Stanisław Kopański

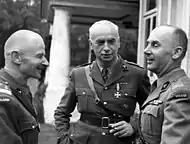
Kopański (right) with Marian Kukiel (left) and Kazimierz Sosnkowski (centre), in London, 1944.

Shortly before the invasion of Italy commenced, Kopański was withdrawn to London on 21 July 1943, where he was appointed Chief of Staff of the Commander-in-Chief of the Polish Armed Forces in the West. A skilled front-line officer, Kopański did not have much work "behind the desk", especially since, while most of the Polish units were fighting under Polish command, they were part of Allied fronts and armies. Because of that, on 20 October 1944, Kopański tried to resign. However, the President of Poland, Władysław Raczkiewicz, would not accept his resignation; instead, Kopański was promoted to the rank of Division General two days later. He remained Chief of Staff of the Polish Armed Forces until the end of World War II.